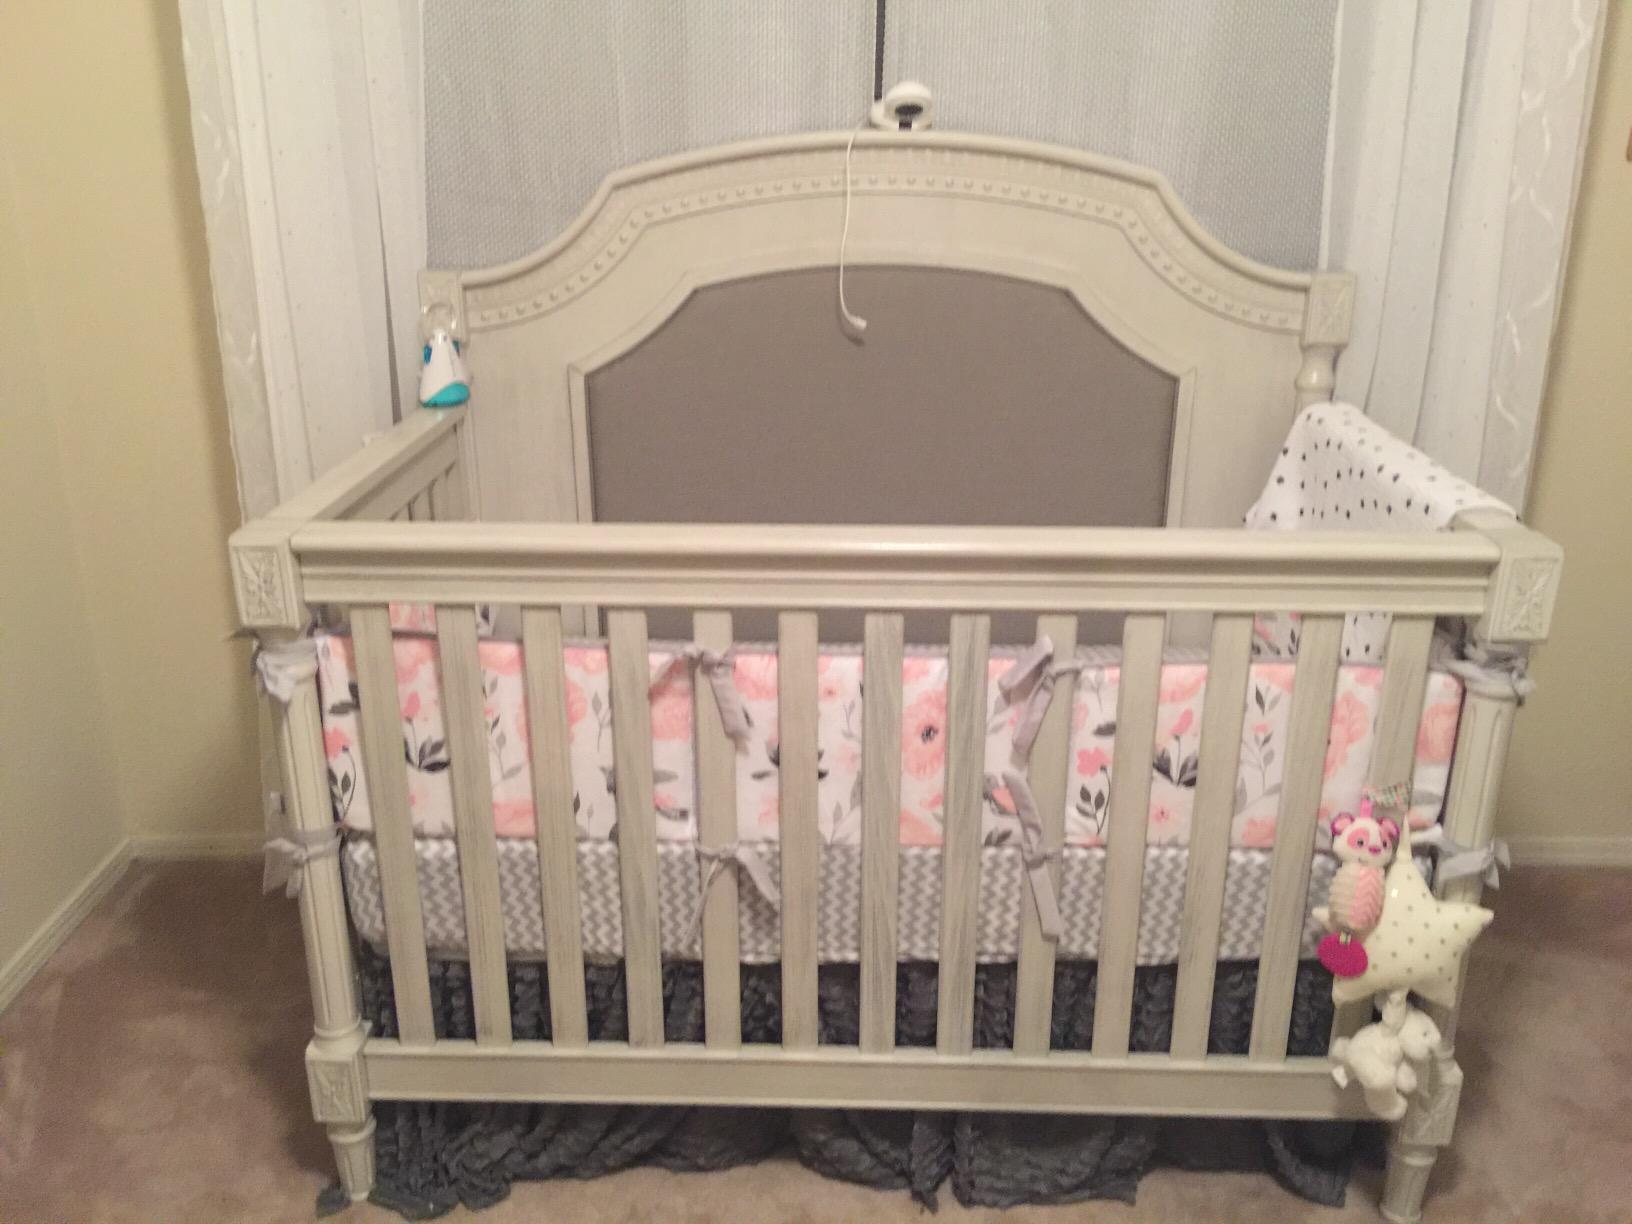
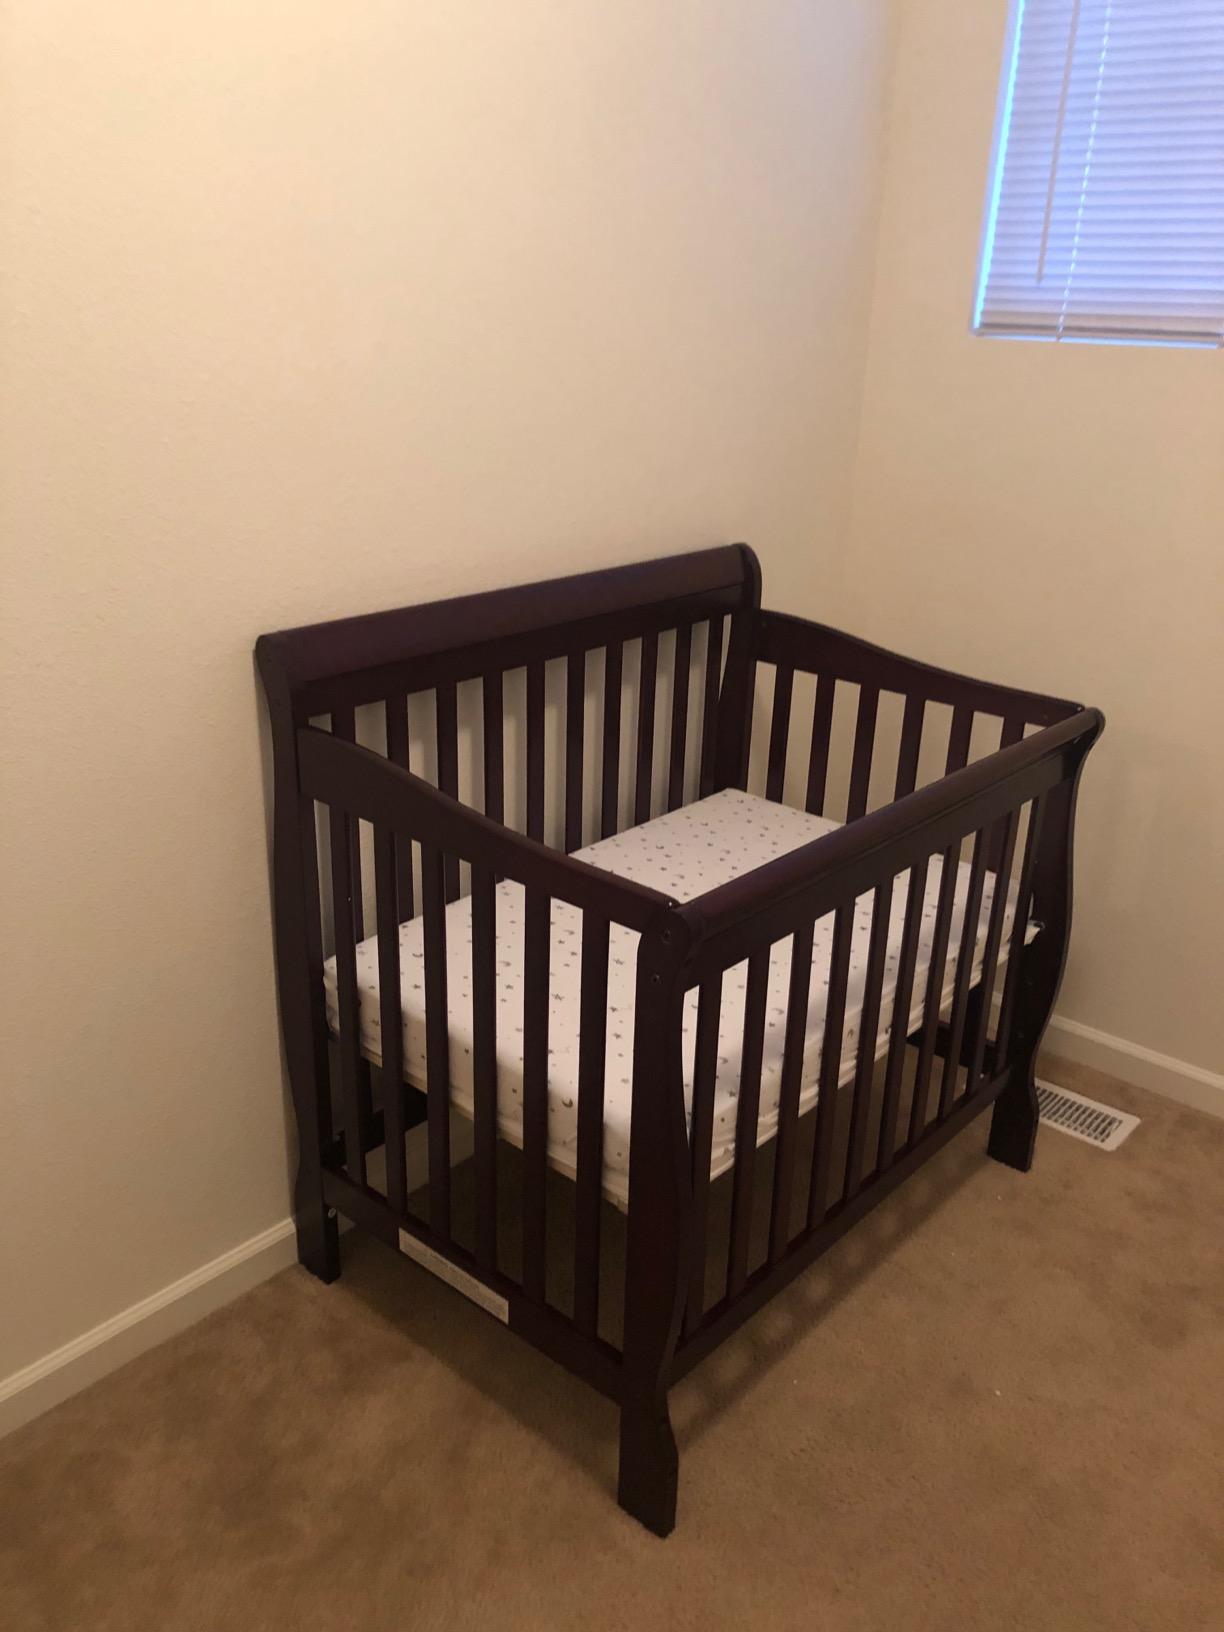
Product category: products_crib
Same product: no